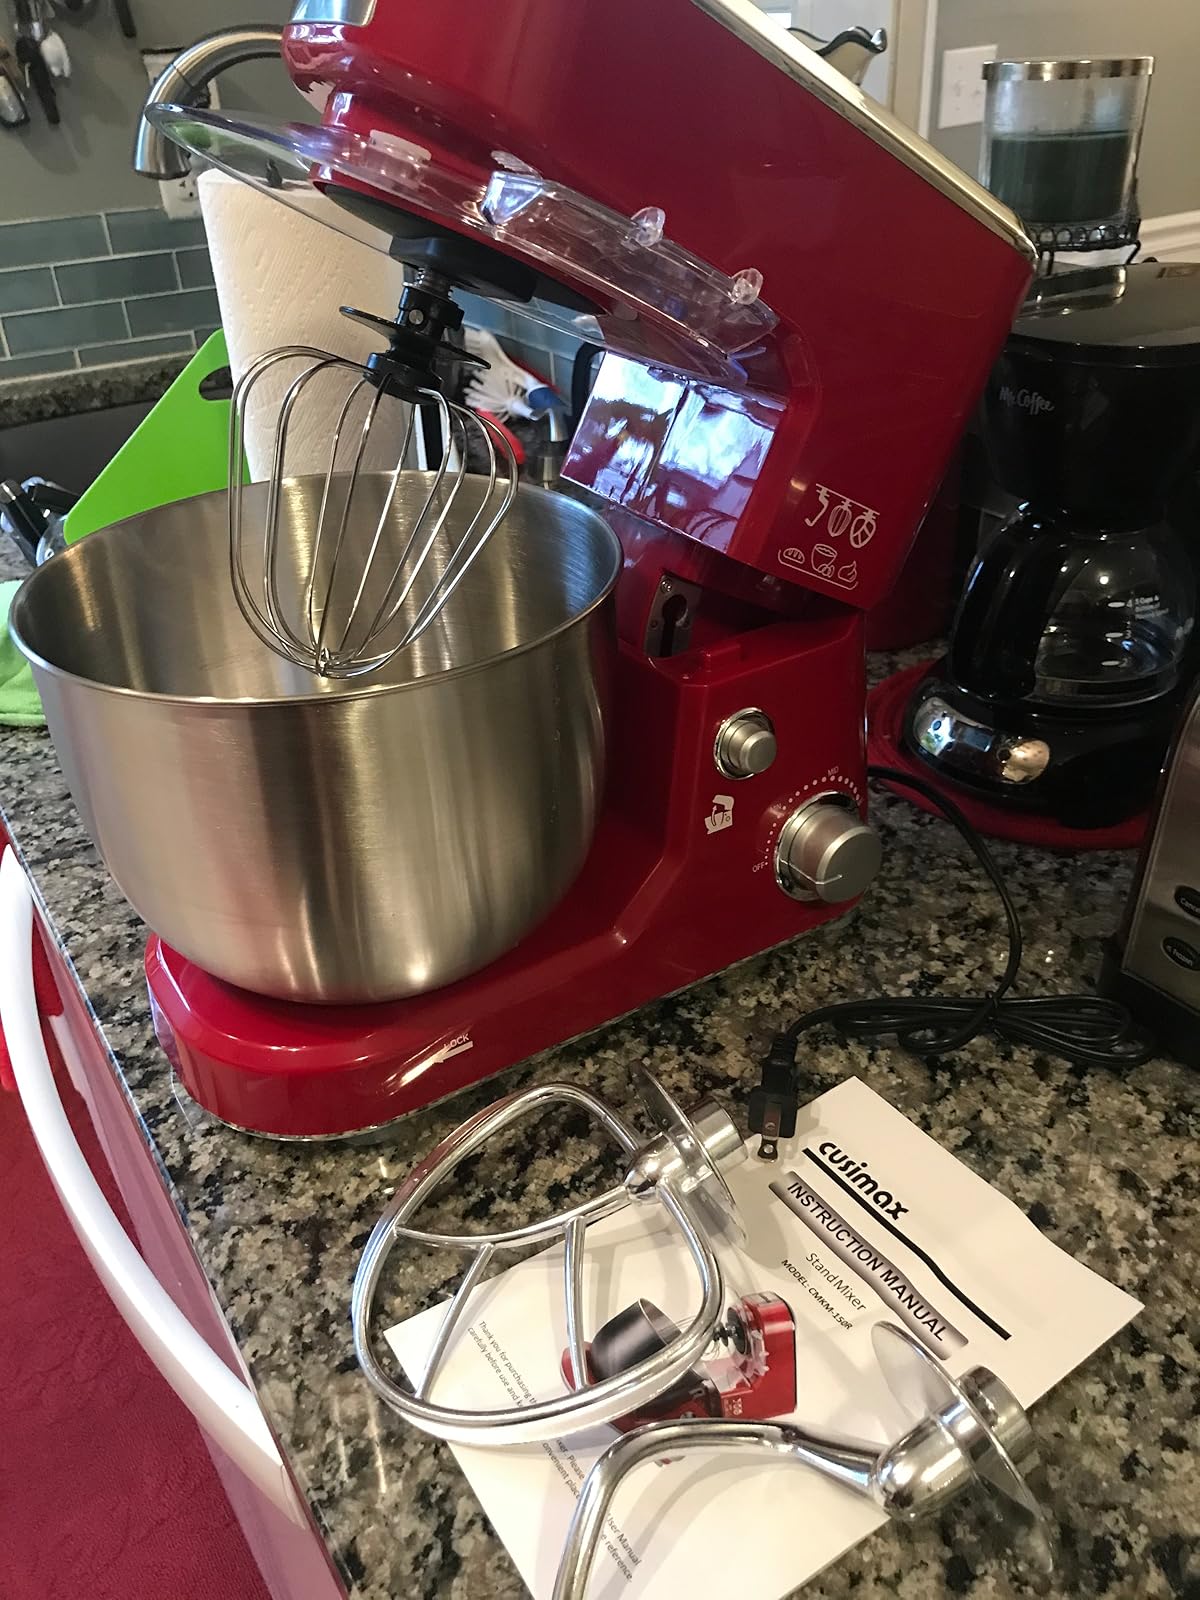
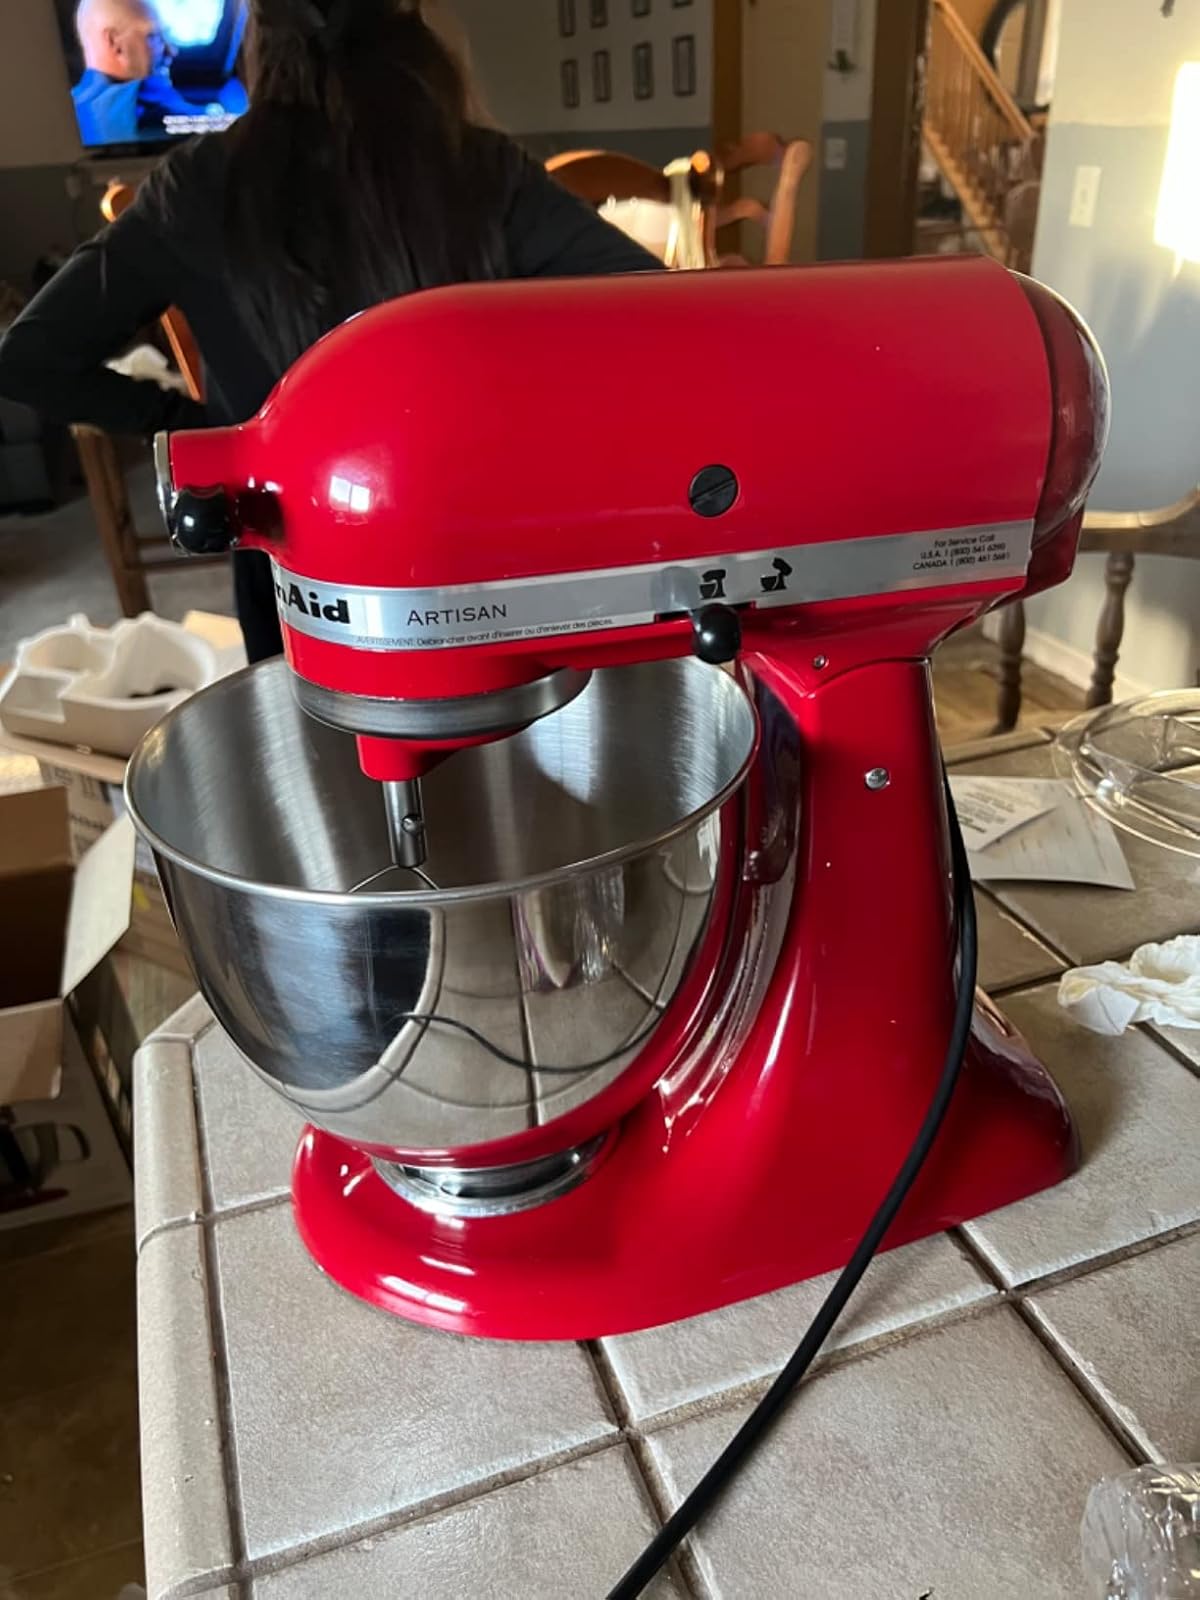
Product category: items_mixer
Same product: no